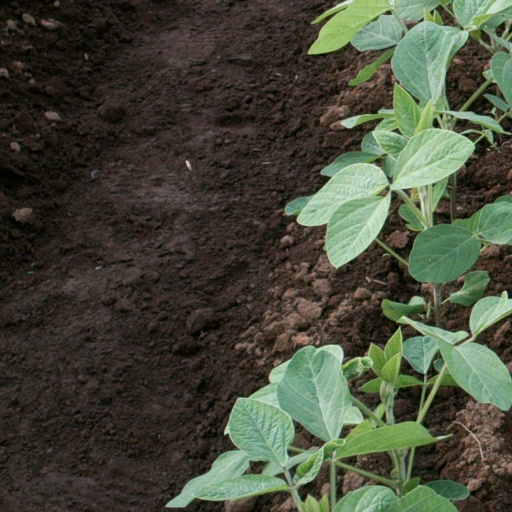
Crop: soybean